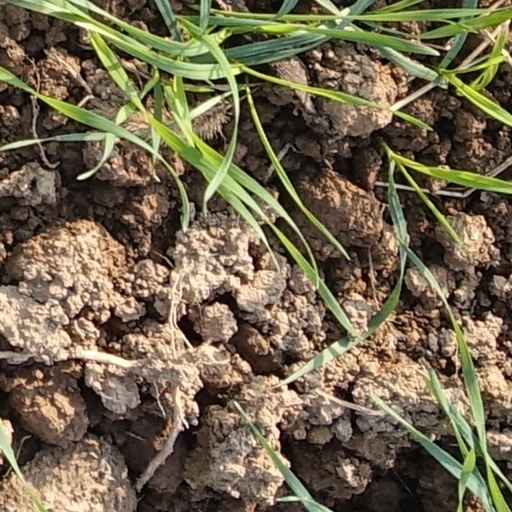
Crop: wheat